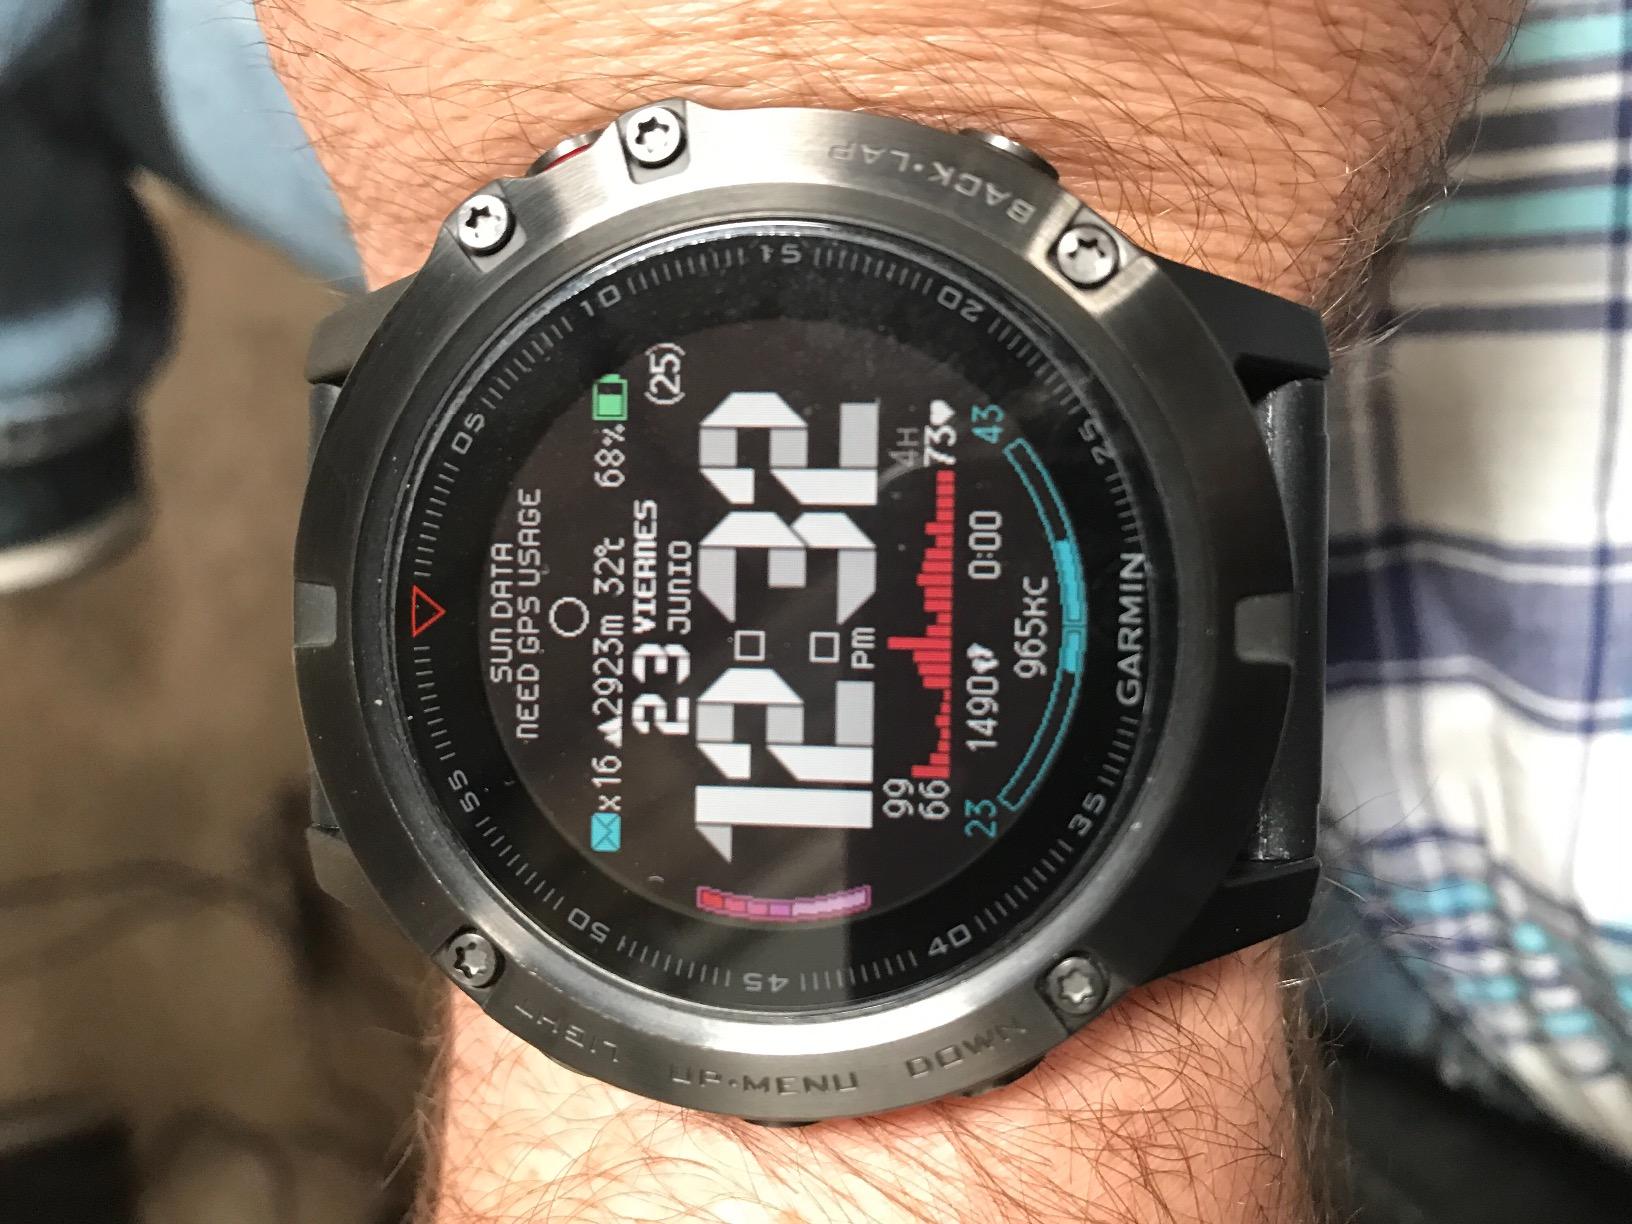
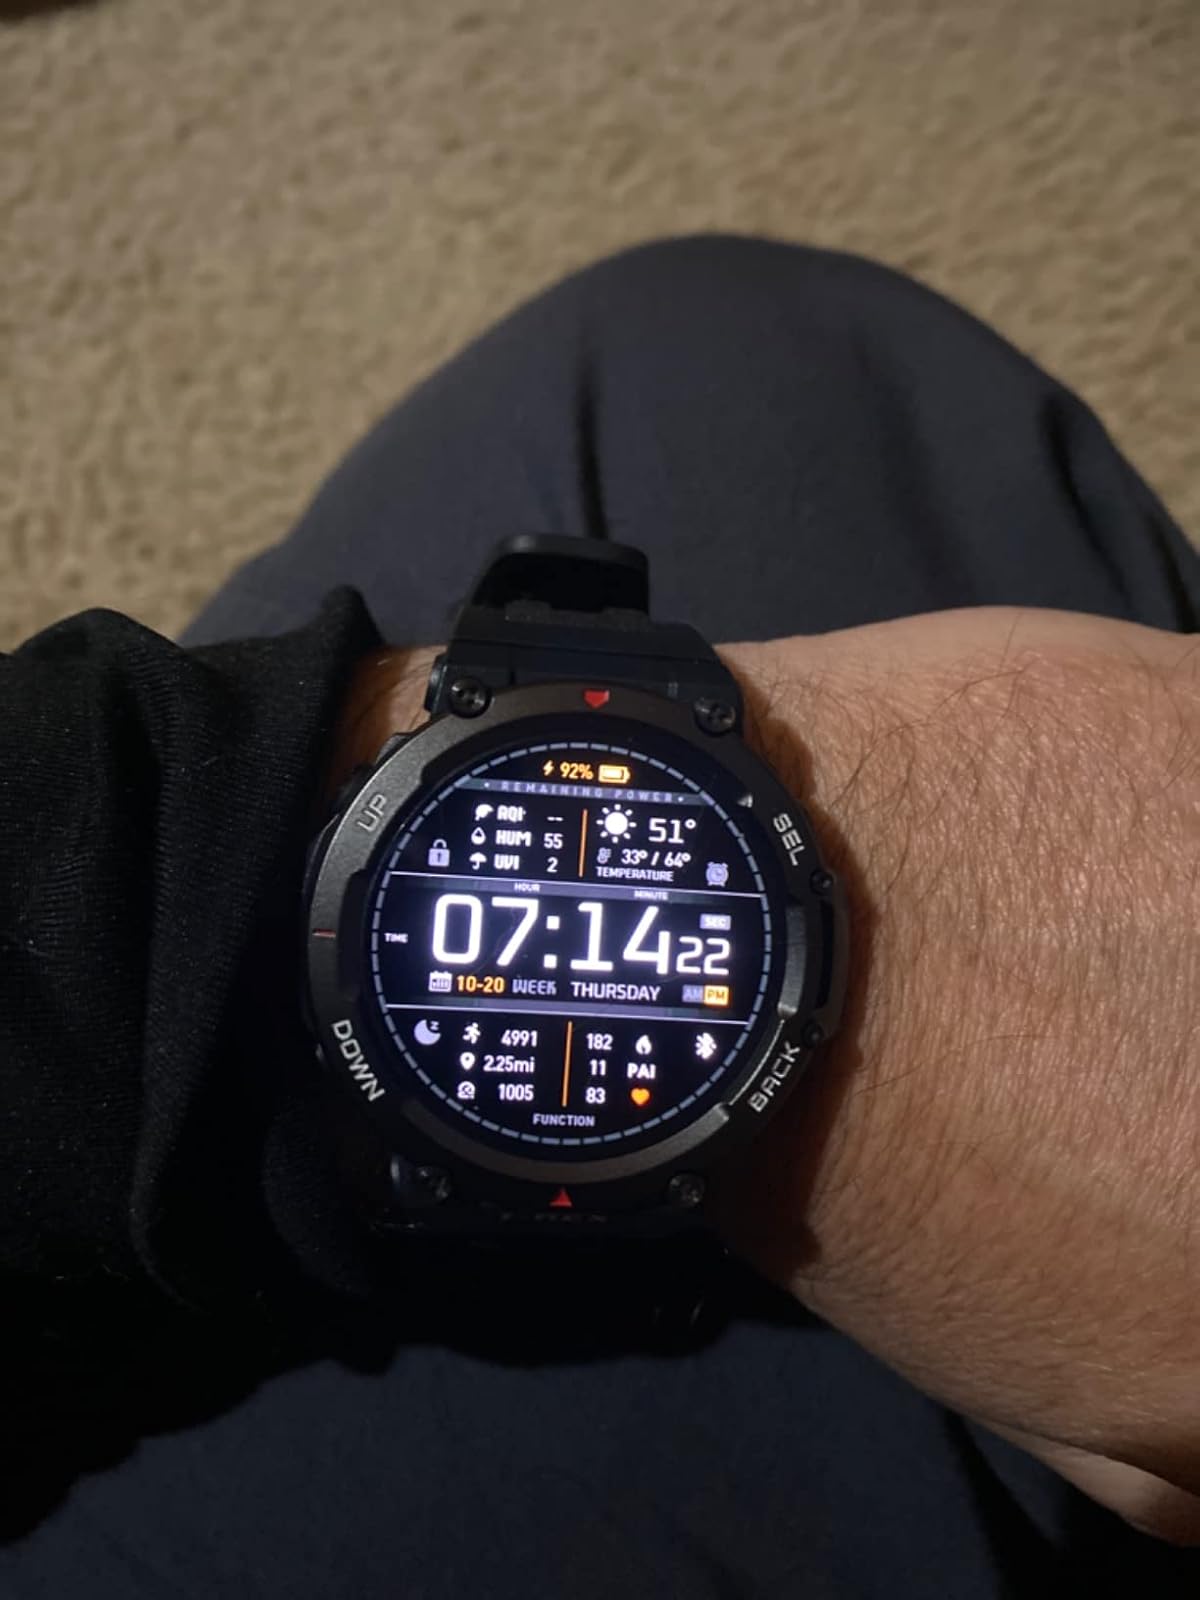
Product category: smartwatch
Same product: no